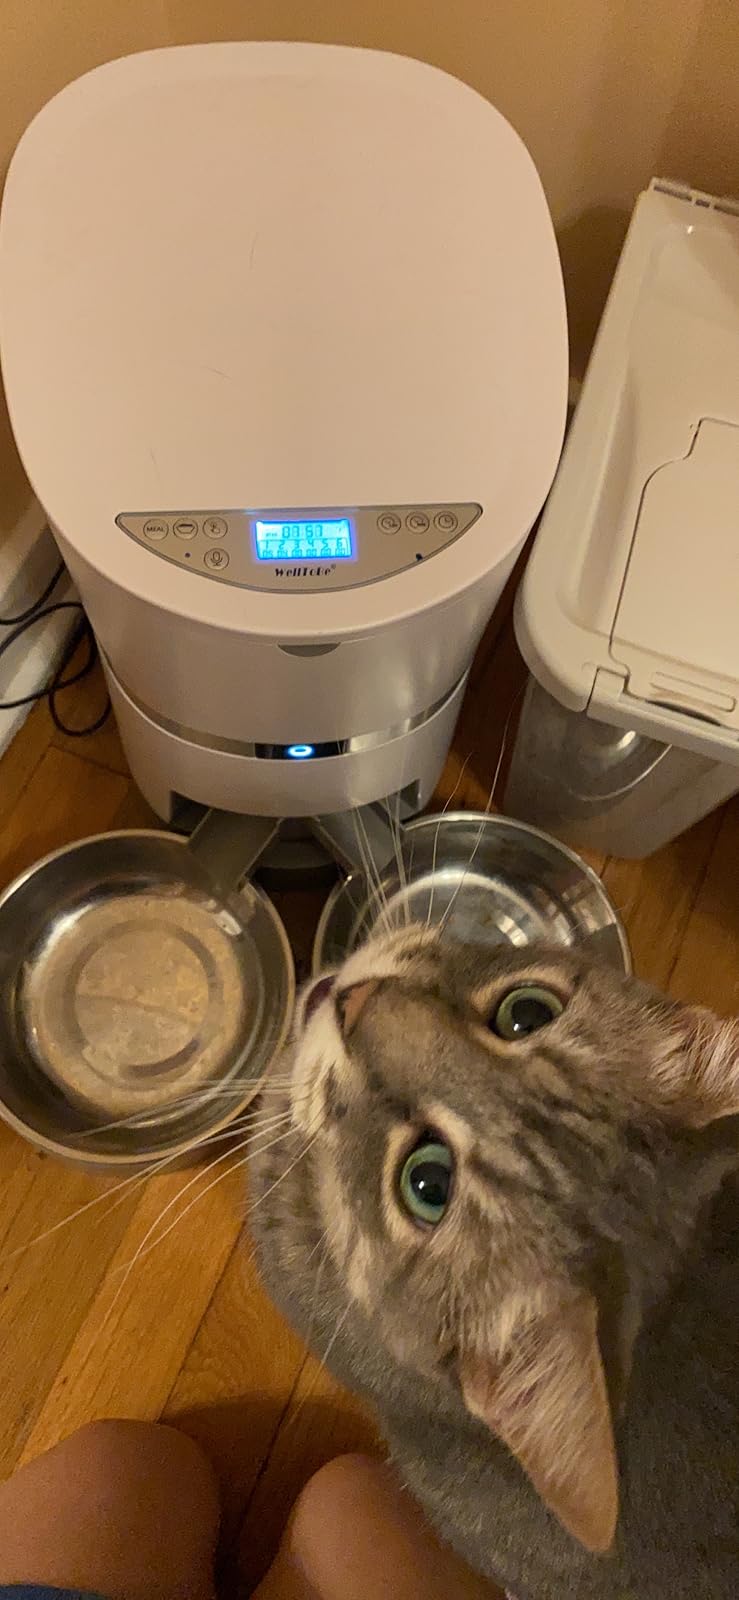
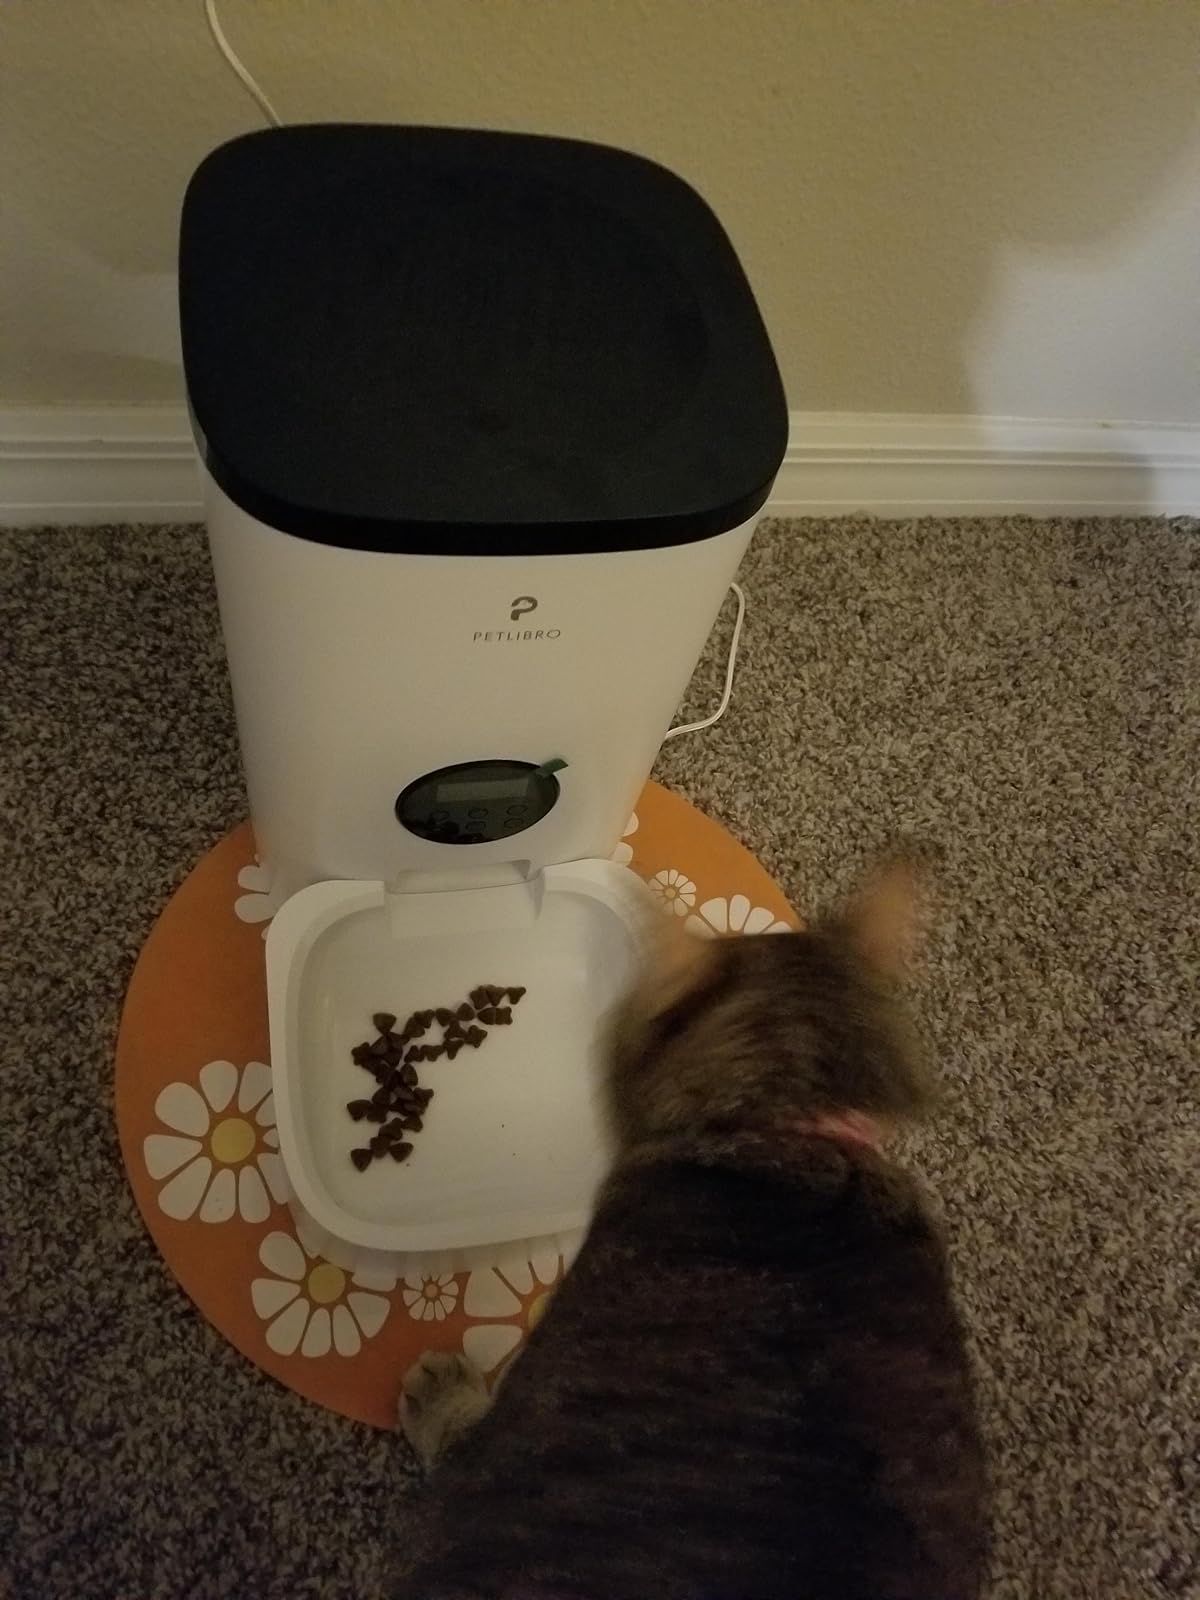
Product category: items_feeder
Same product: no